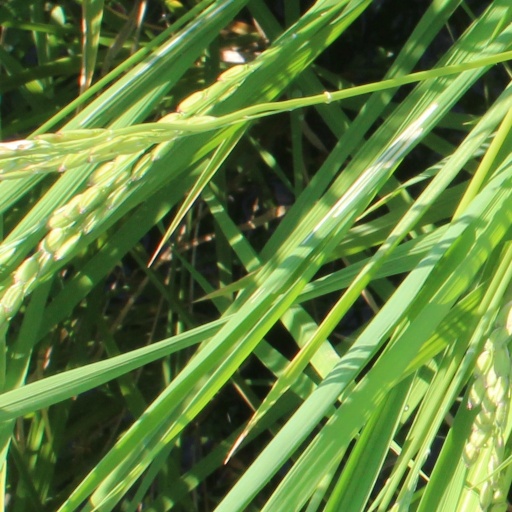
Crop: rice